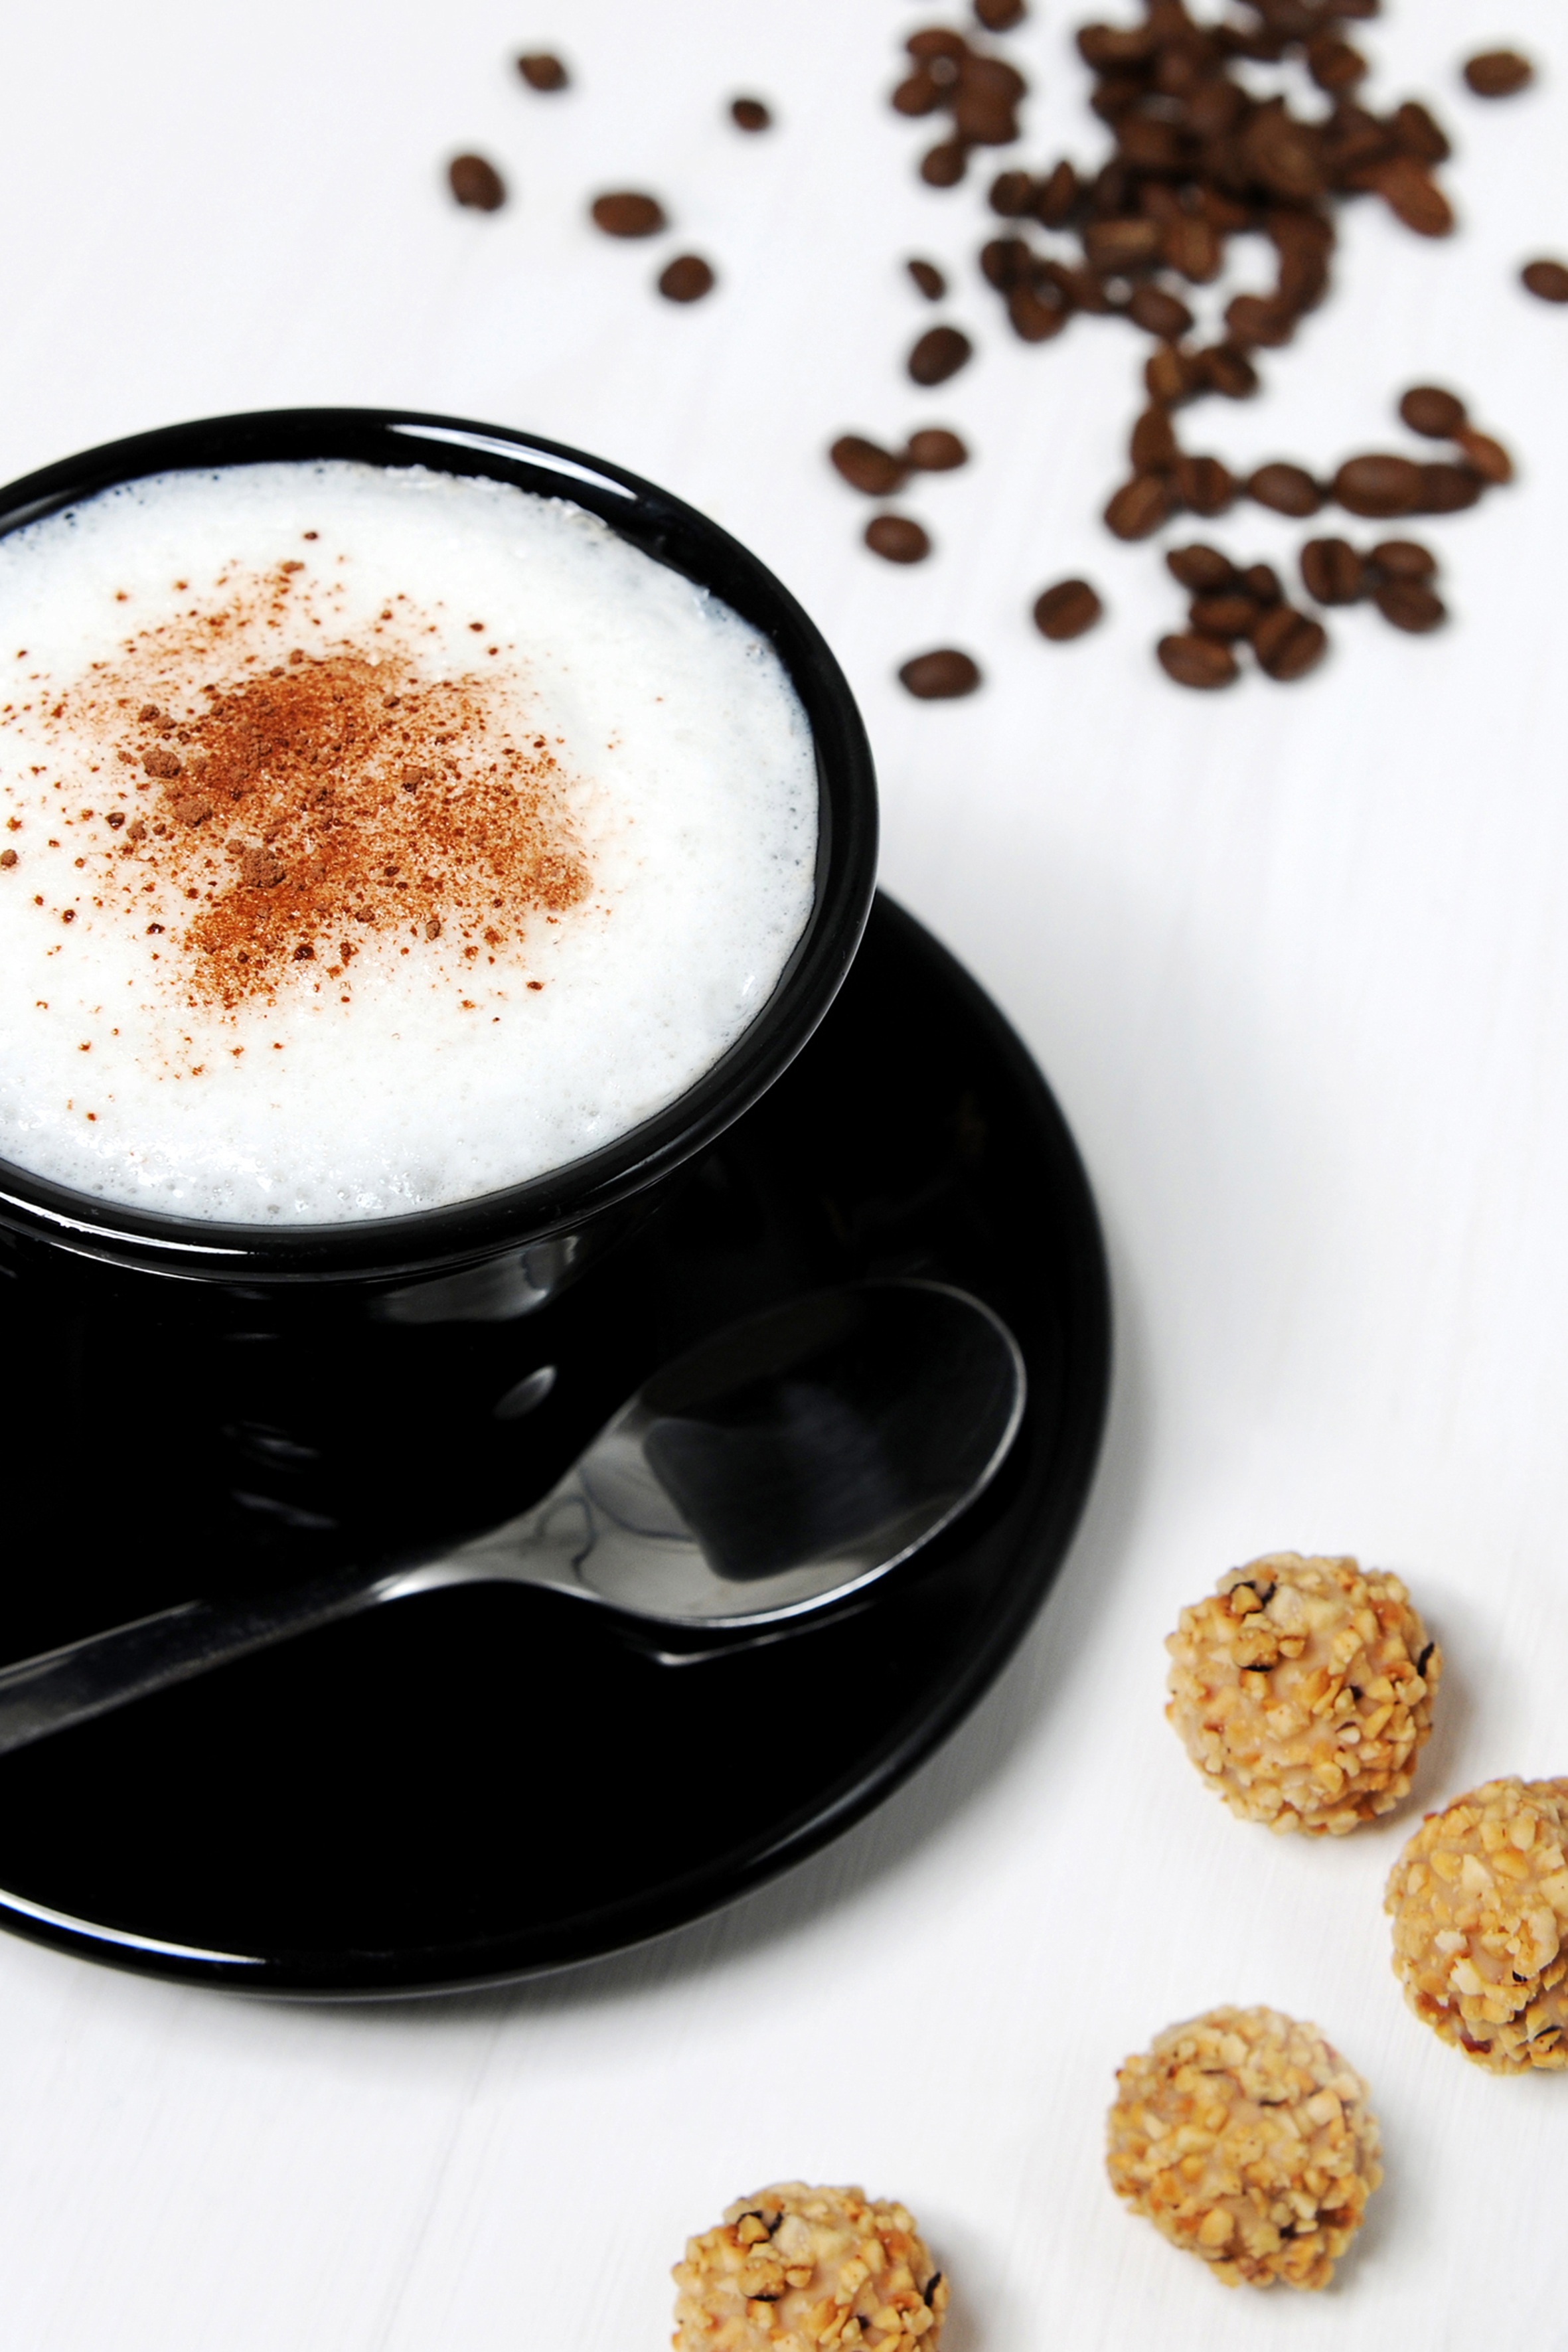
cafe, coffee, cappuccino, dish, food, relax, produce, drink, breakfast, dessert, hot, break, benefit from, workplace, coffee break, flavor, good morning